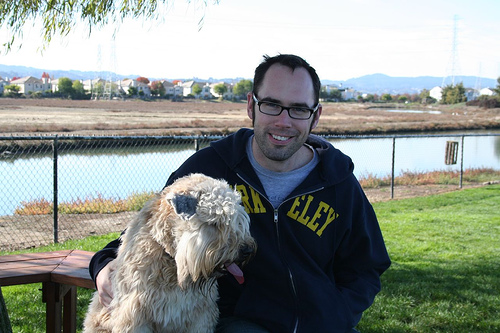
Animal: dog
Breed: wheaten terrier